Zhonghe, Liuyang

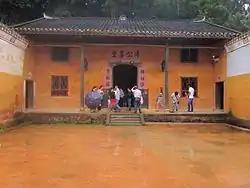
The Former Residence of Hu Yaobang.

Former Residence of Hu Yaobang is the scenic spot in the town.